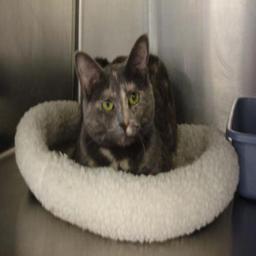
Animal: cats